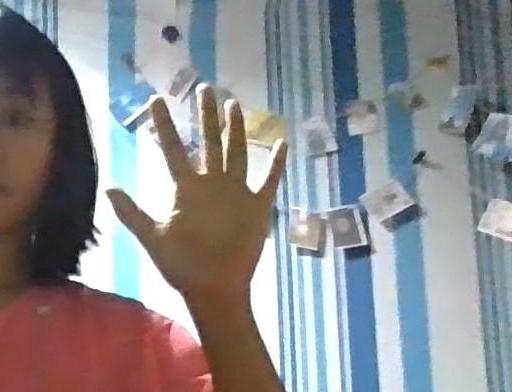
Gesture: palm